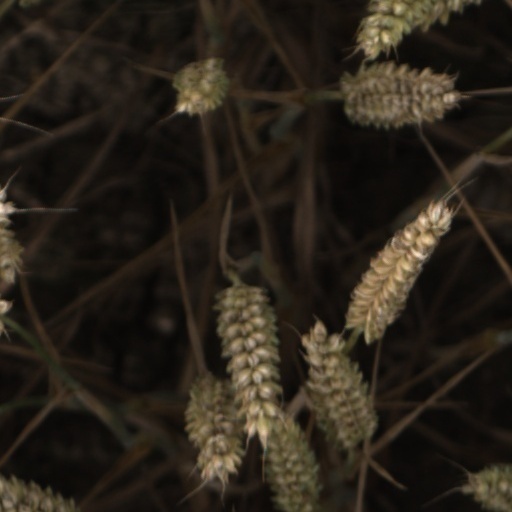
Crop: wheat